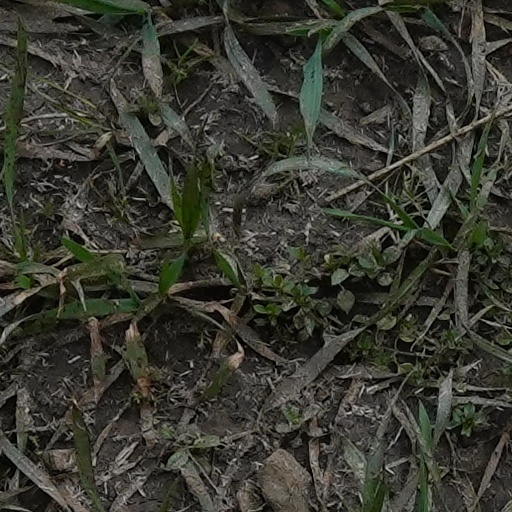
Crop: wheat